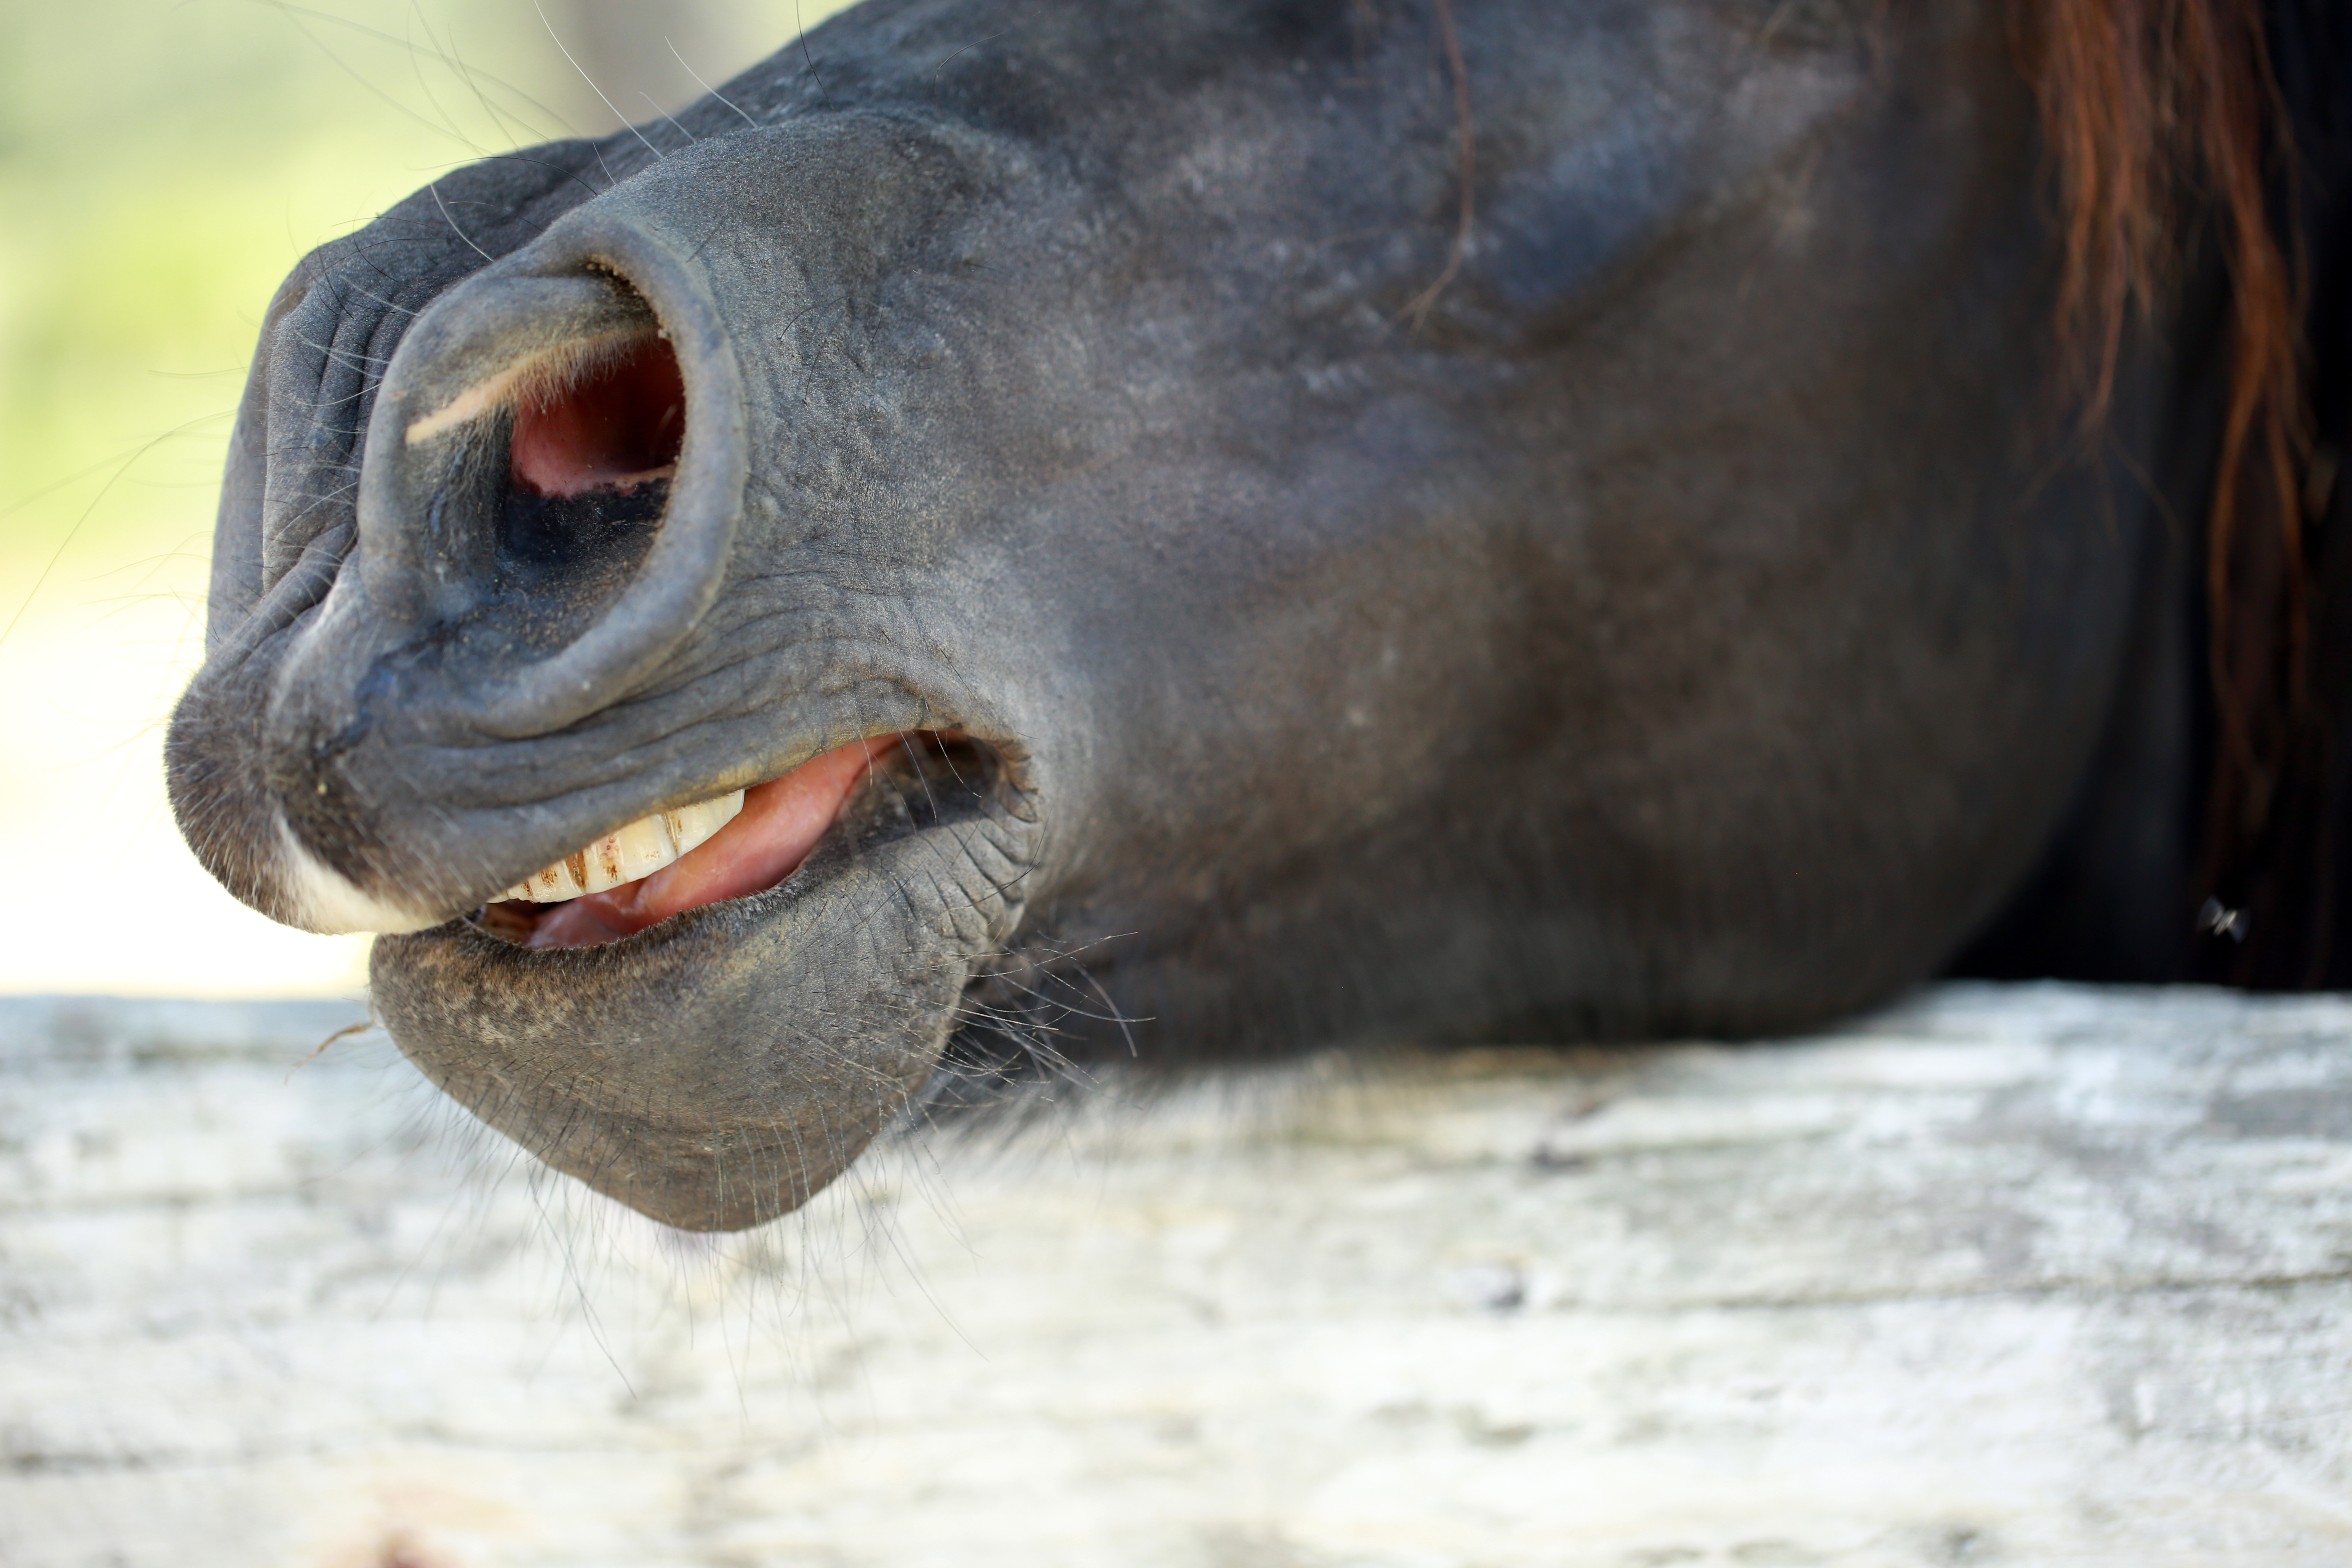
france, wildlife, europe, zoo, canon, mammal, fauna, close up, horses, nose, paard, midi, head, vertebrate, expression, visage, montpellier, southfrance, sdfrankreich, zuidfrankrijk, mditerrane, languedocroussillon, hrault, exterieur, dents, levage, chevaux, pferde, jument, assas, manade, hennissement, quids, bouche, naseaux, hippopotamus